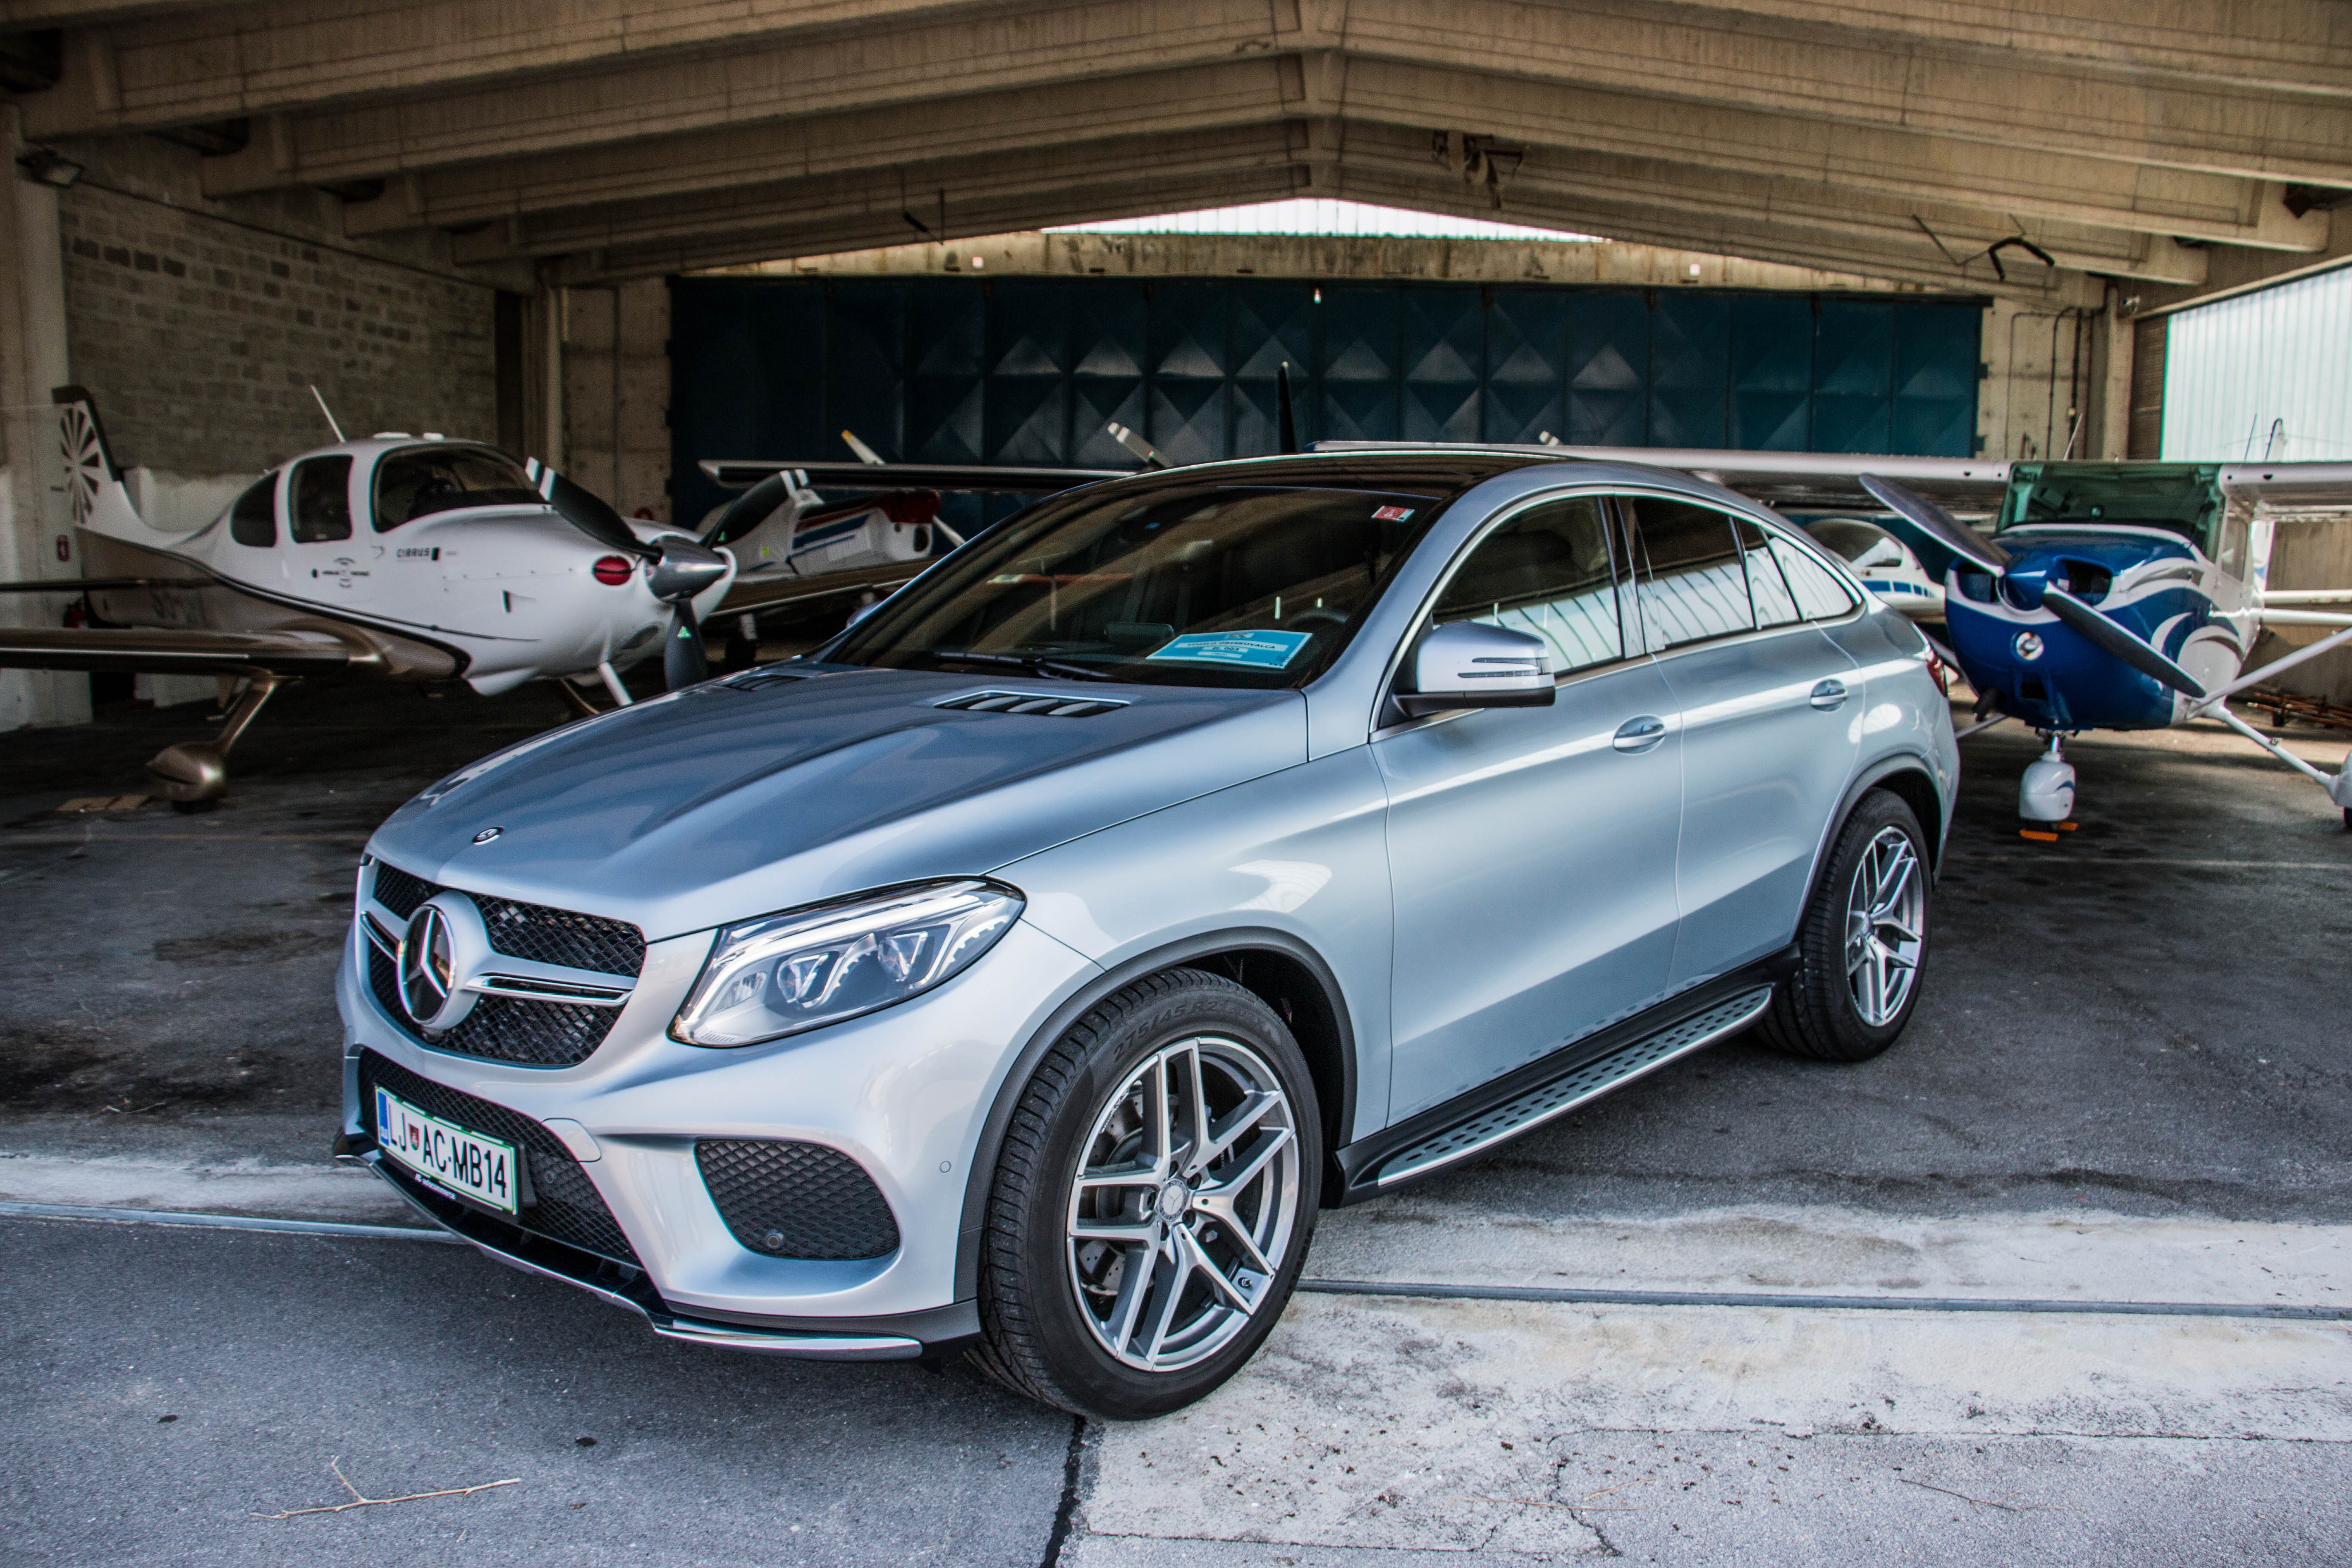
car, wheel, automobile, vehicle, exterior, automotive, bumper, mercedes benz, sport utility vehicle, land vehicle, gle coupe, automobile make, automotive exterior, automotive design, luxury vehicle, compact sport utility vehicle, crossover suv, mercedes benz m class